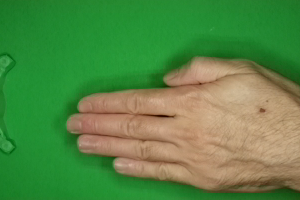
Label: paper